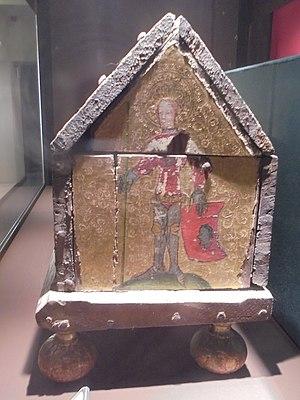
Châsse réalisée vers 1400, Don de l’évêque de Namur à la Société archéologique de Namur en 1858. Classé comme trésor de la Communauté Française le 23 Novembre 2010. Œuvre exposée au Musée provinciale des Arts Anciens du Namurois (Musée TreM.a) à Namur.